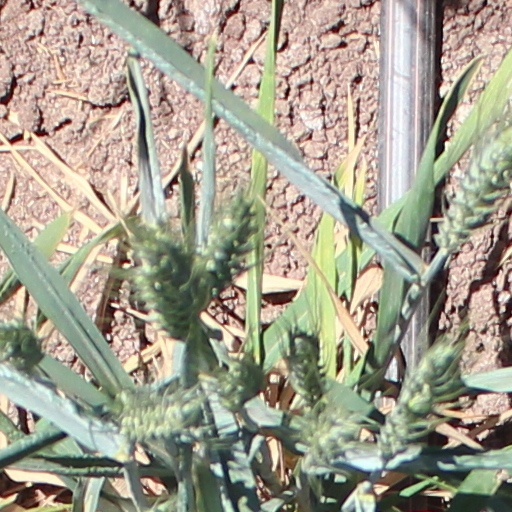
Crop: wheat